Pallandri Tehsil

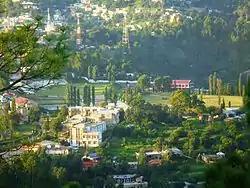
A view of Cadet College Pallandri

For a town as small Pallandri, it has a lot of educational institutions. It has more than 50 colleges and schools. Some of the most prominent schools of Pallandri are, Oxford Model Public High School, Fauji Foundation, Bilal Gul school, and college, Pilot High School and Read foundation. the most famous educational institution of Pallandri is Cadet college, Cadet College Palandri is situated about 100 km from Islamabad. The College Complex is situated on the south eastern flank of Pallandri town.first private English medium school in pallandri is jaffer Ali Khan school (Former KG school) run by sir Hameed(late).